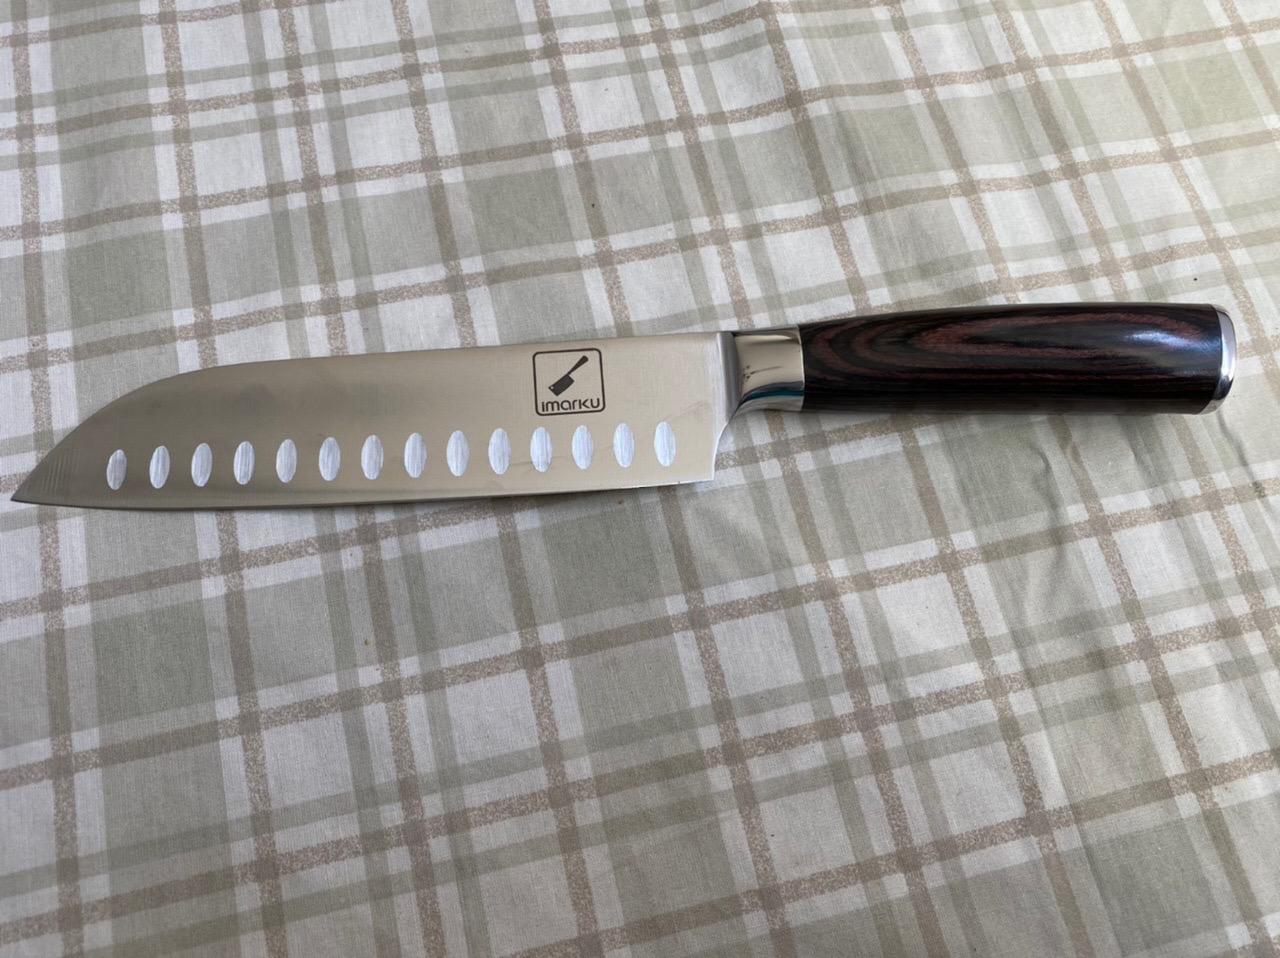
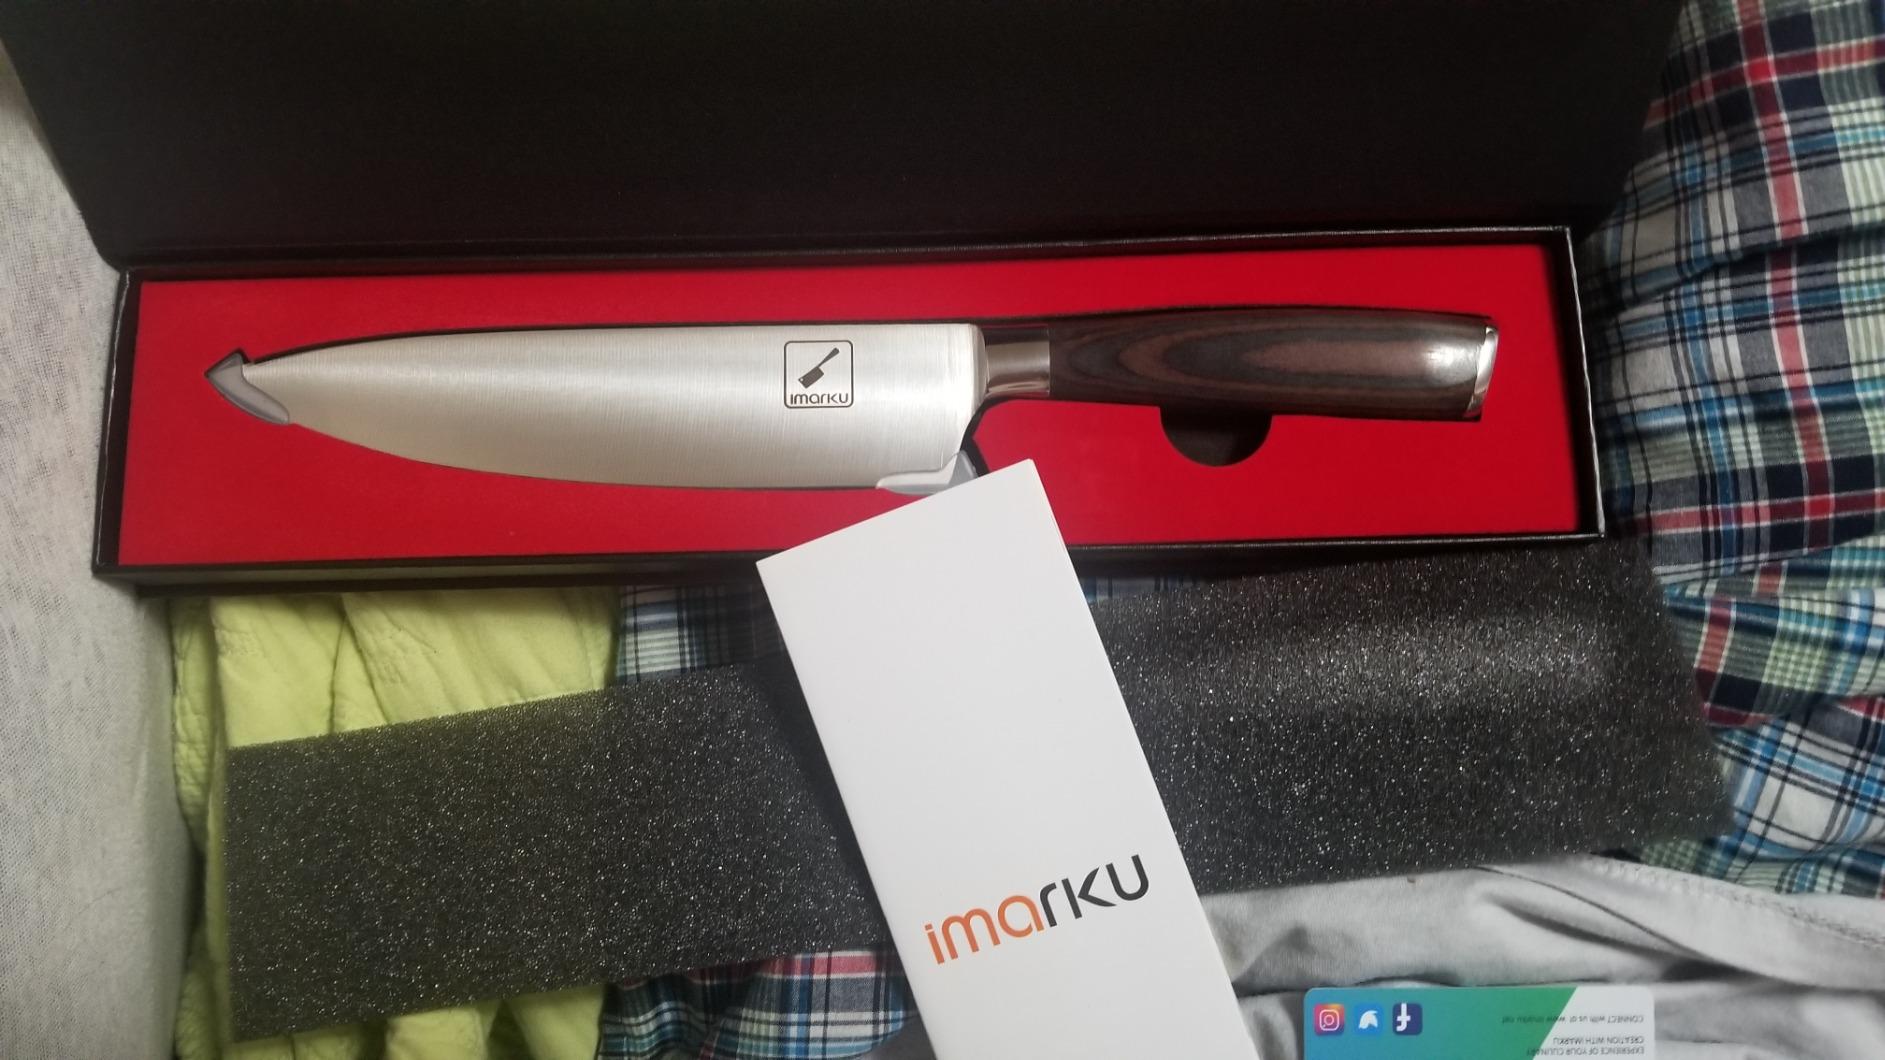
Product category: items_knife
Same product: no